Rodrigo de la Serna

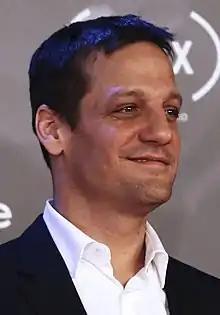
De la Serna in 2017

Lionel Rodrigo de la Serna (born 18 April 1976) is an Argentine actor. He is known for playing Alberto Granado in the 2004 biopic "The Motorcycle Diaries" and Palermo in the Netflix series "Money Heist".